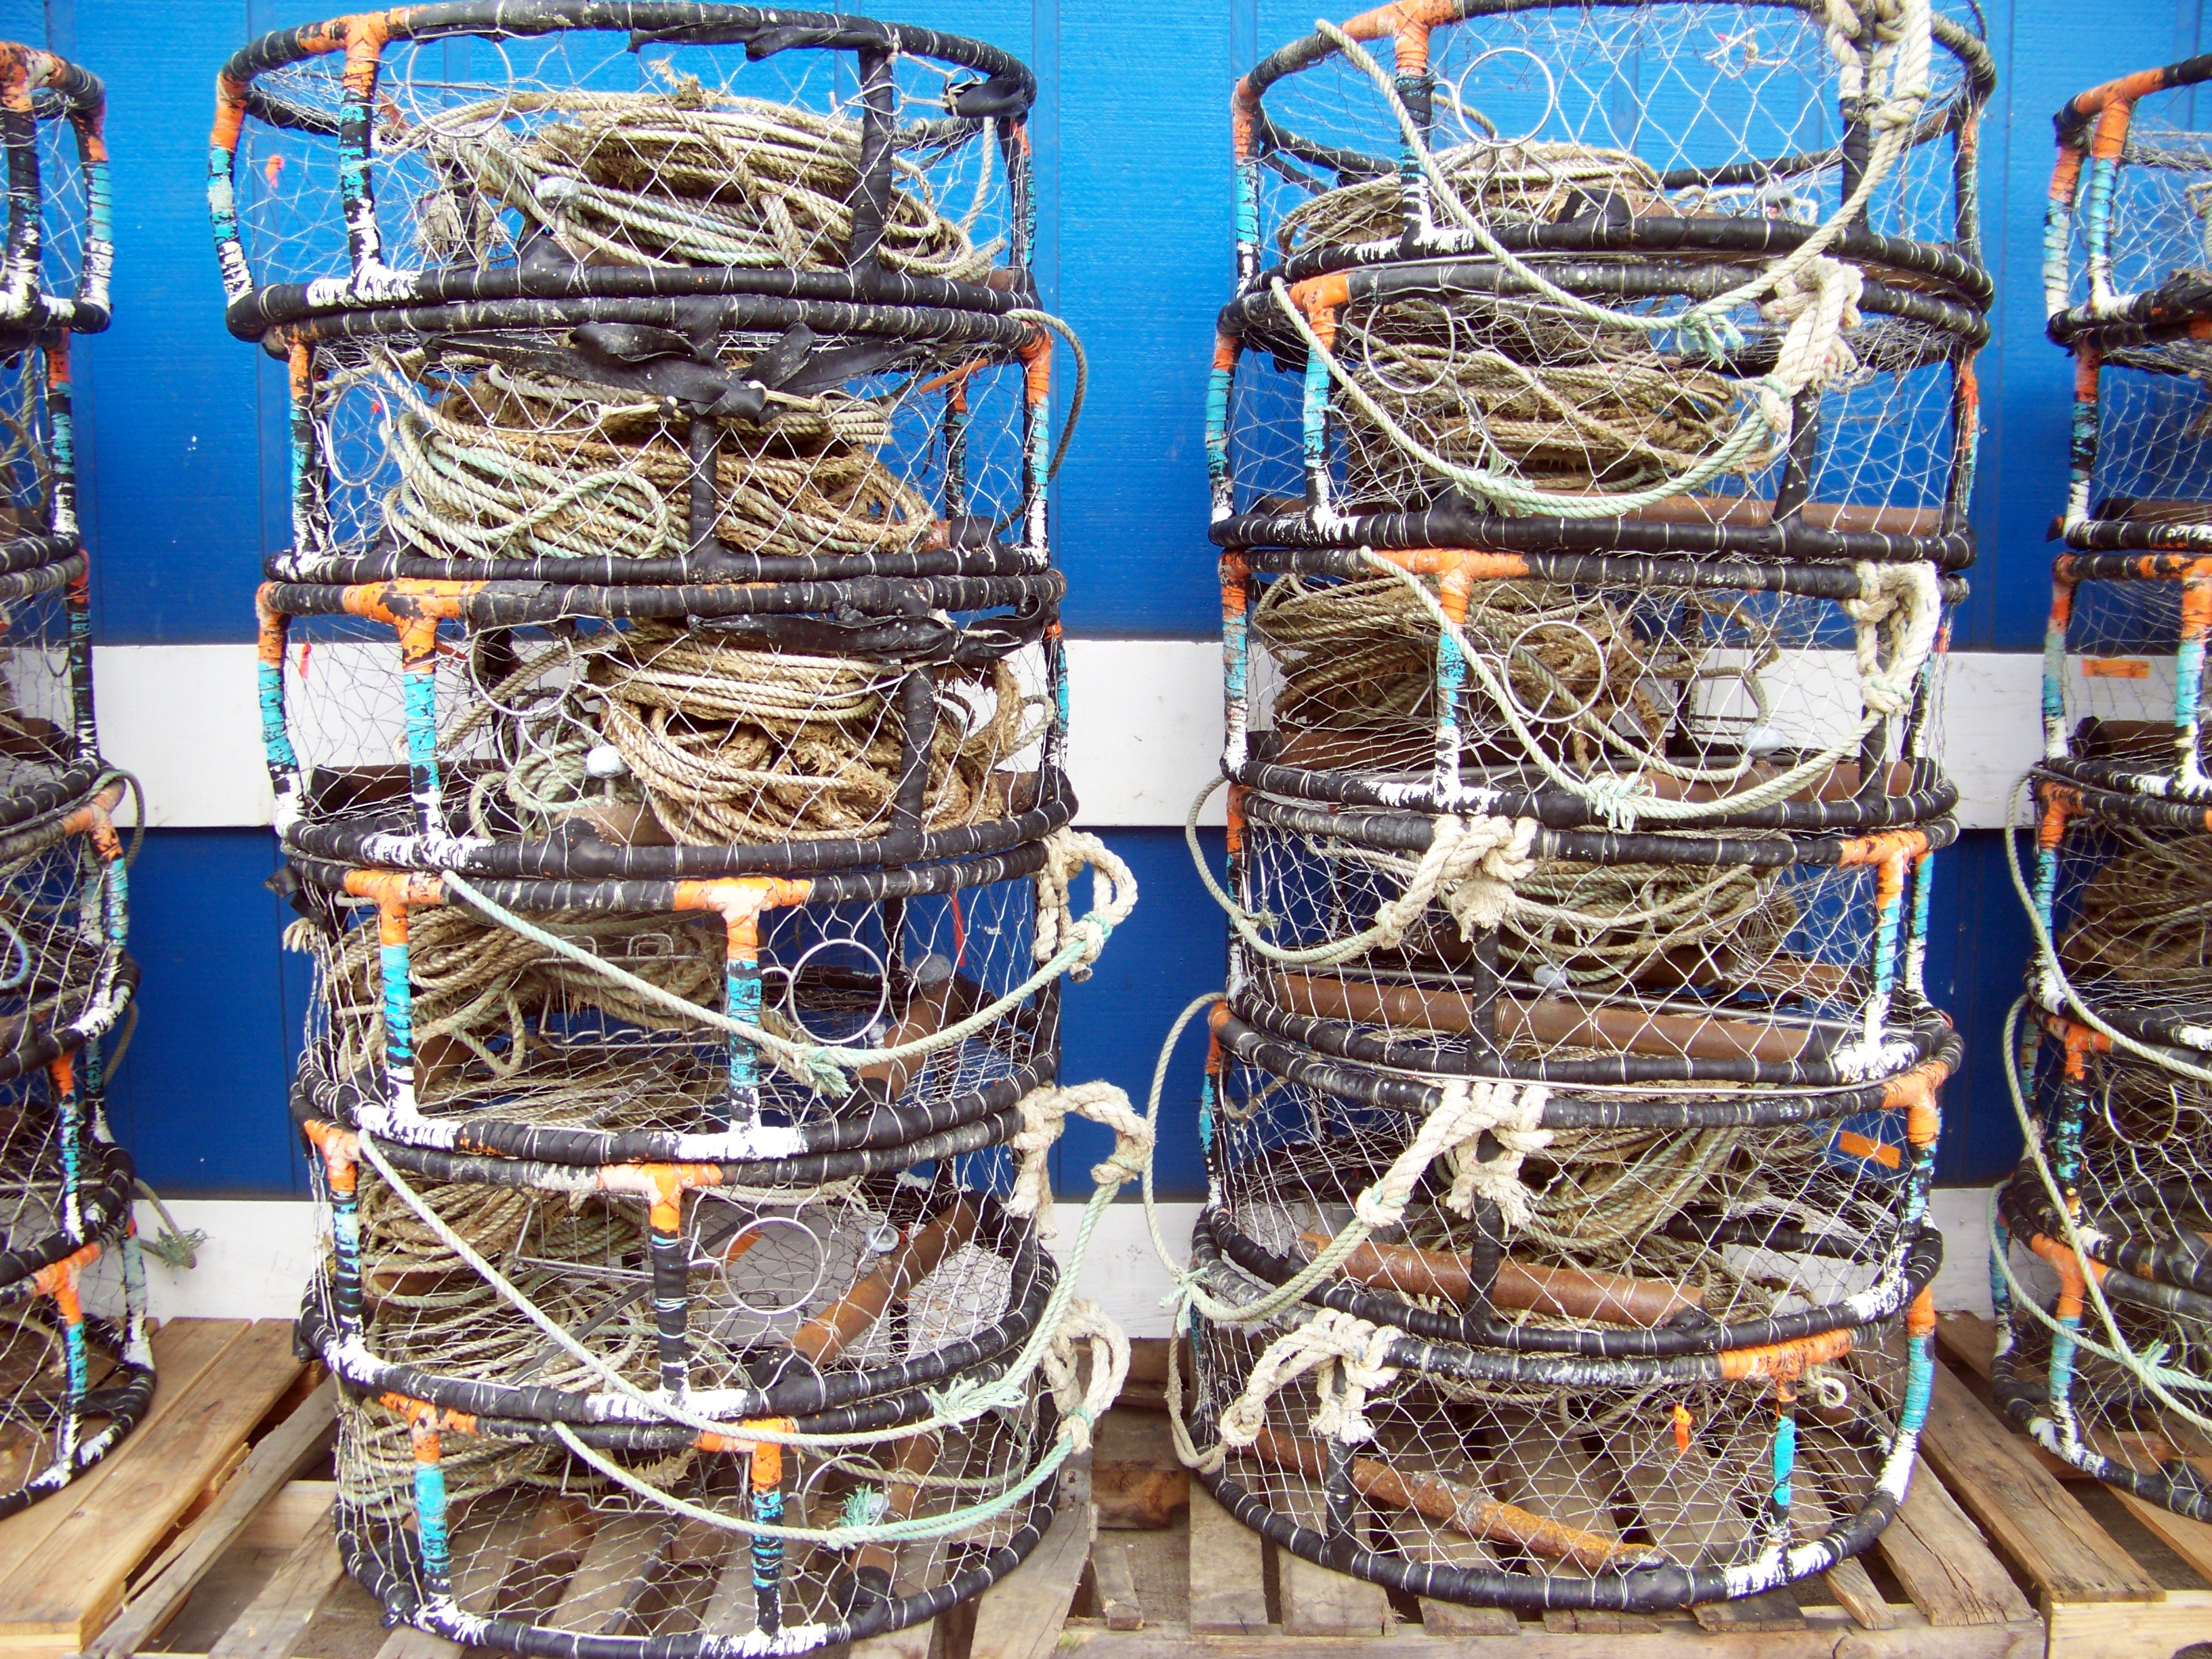
sea, fishing, harbor, crab, waste, oregon, scrap, pots, newport, electrical wiring